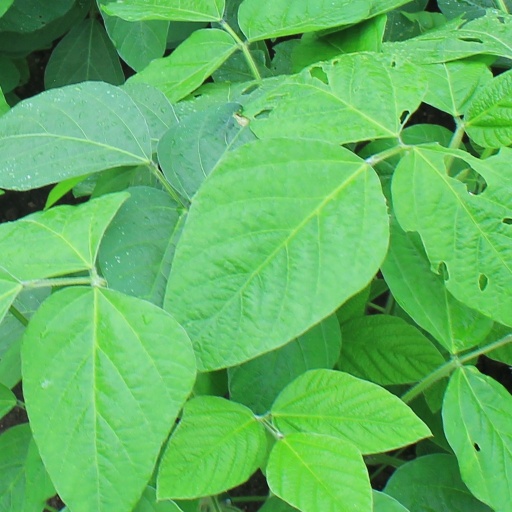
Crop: soybean